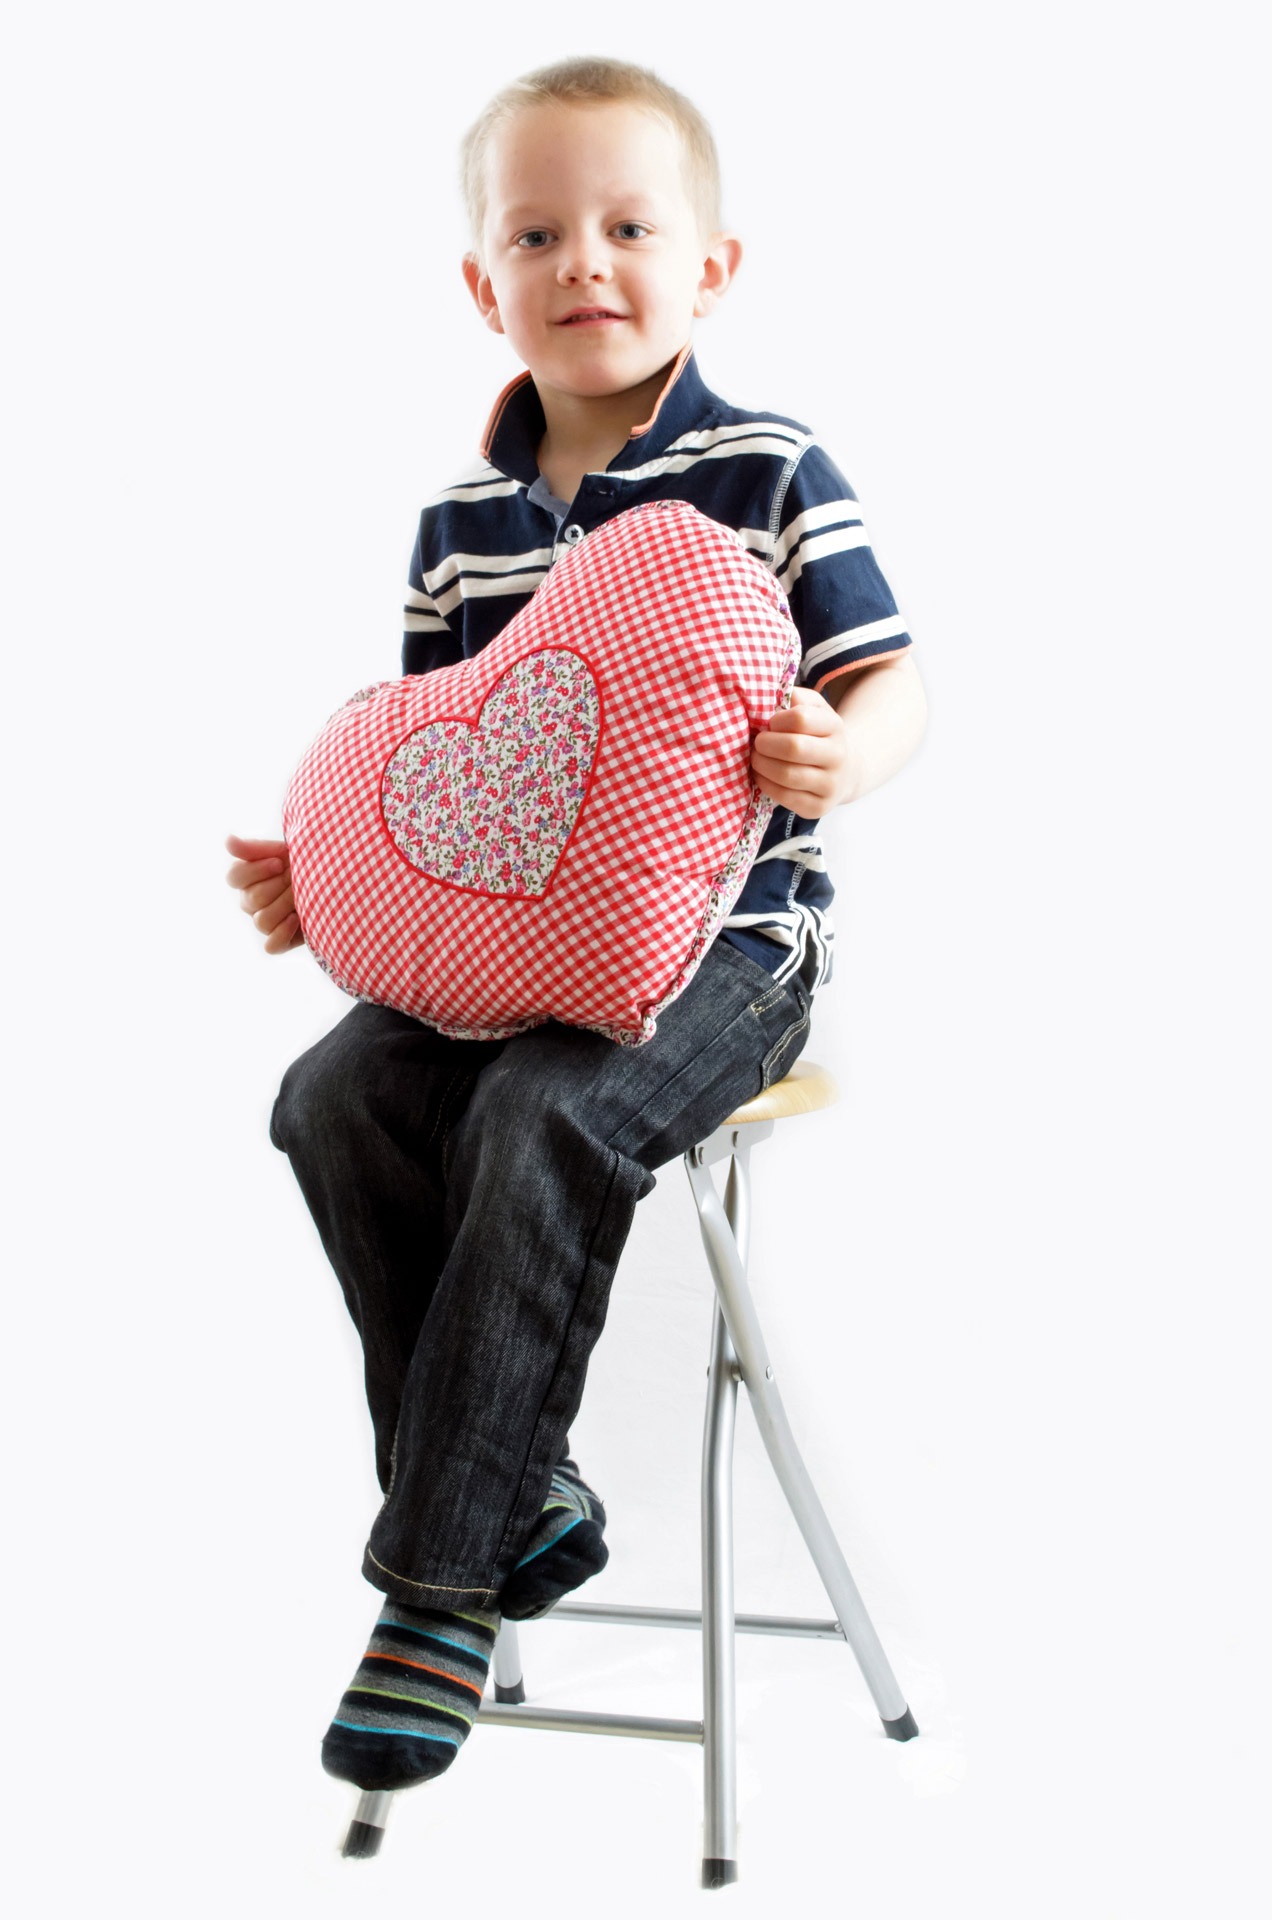
people, play, boy, kid, love, heart, pattern, sitting, couple, romance, child, clothing, outerwear, product, background, toddler, message, wallpaper, postcard, yes, wait, valentine, frank, feelings, for you, baby carriage, baby carrier, human positions, question beliefs